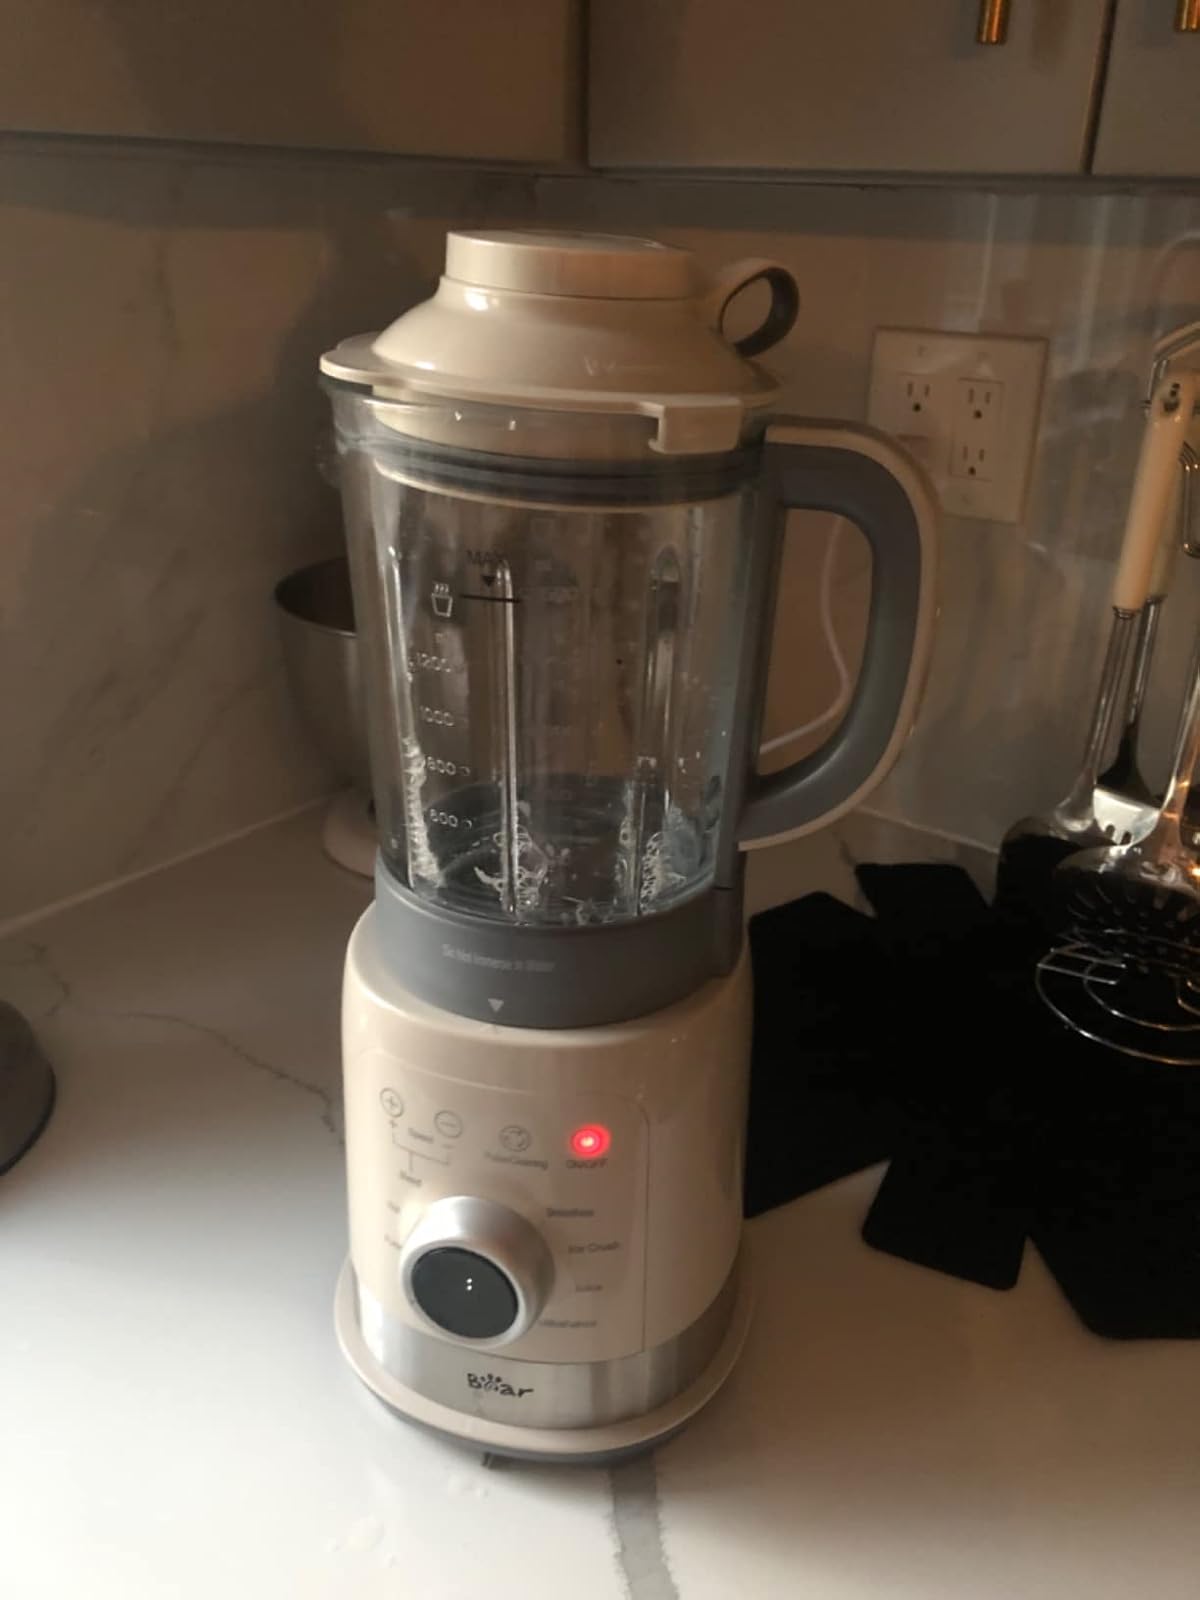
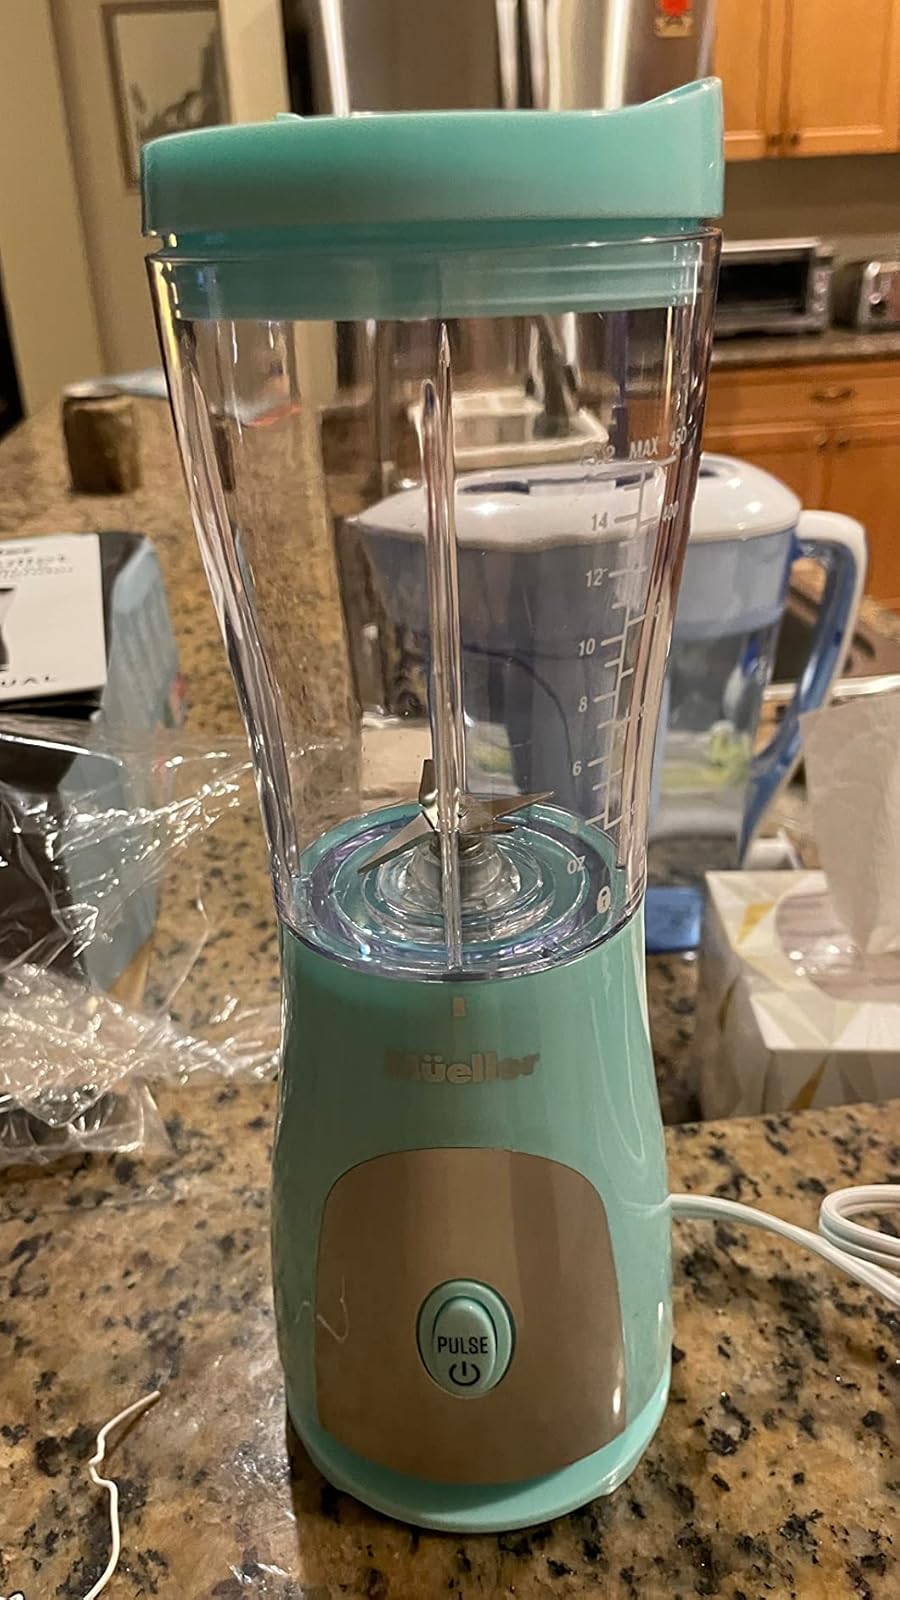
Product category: items_blender
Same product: no